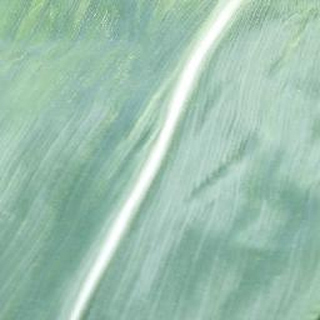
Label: healthy_corn